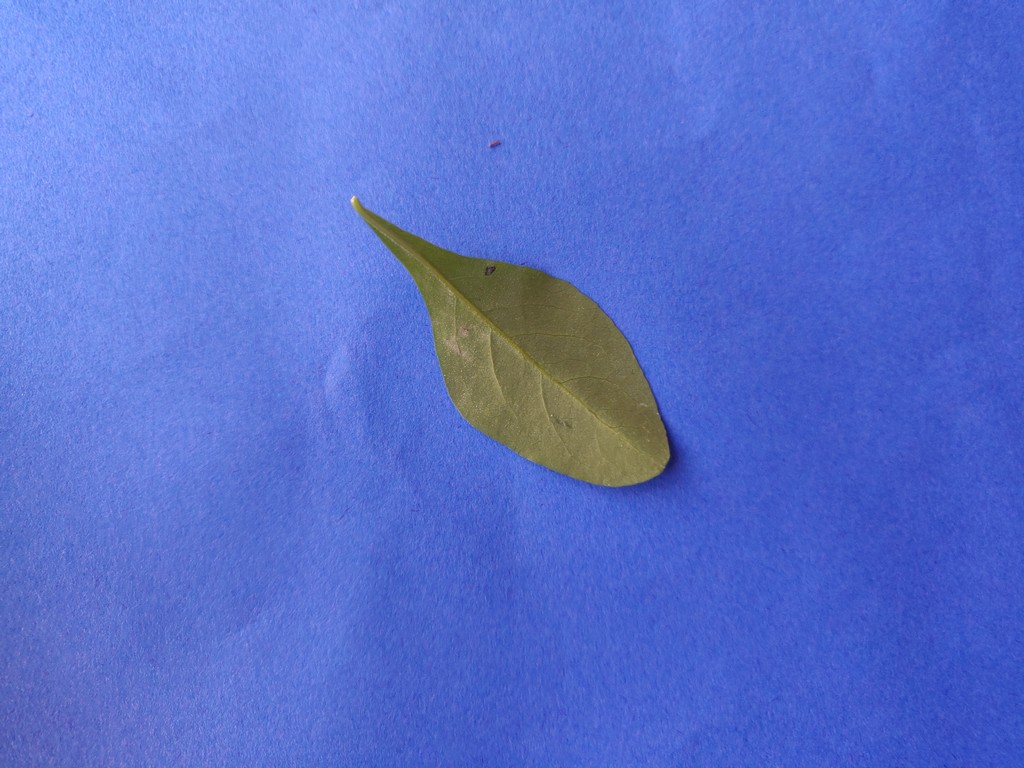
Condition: Healthy
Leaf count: single
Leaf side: back